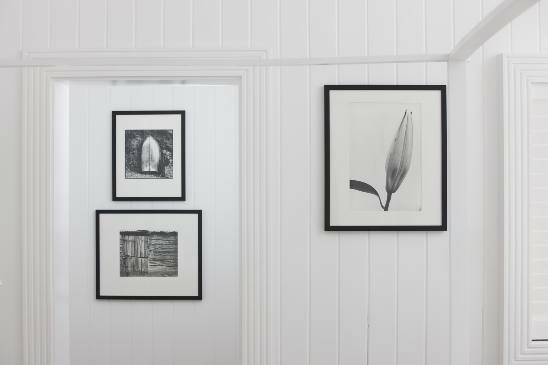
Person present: No